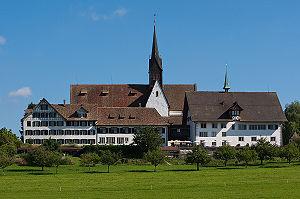
Cette liste présente les biens culturels d'importance nationale dans le canton de Zurich. Cette liste correspond à l'édition 2009 de l'Inventaire Suisse des biens culturels d'importance nationale pour le canton de Zurich. Il est trié par commune et inclus : 204 bâtiments séparés, 66 collections, 50 sites archéologiques et trois cas particuliers.